University of Hyogo

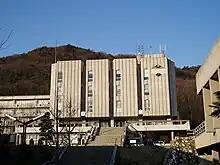
A section of The University of Hyogo campus

The is a public university in Kobe, Hyogo, Japan.